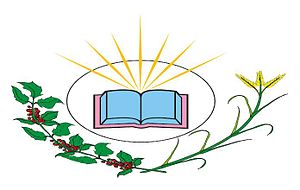
Catalão
Catalão er den næststørste by i den brasilianske delstat Goiás med 86.647 indbyggere.